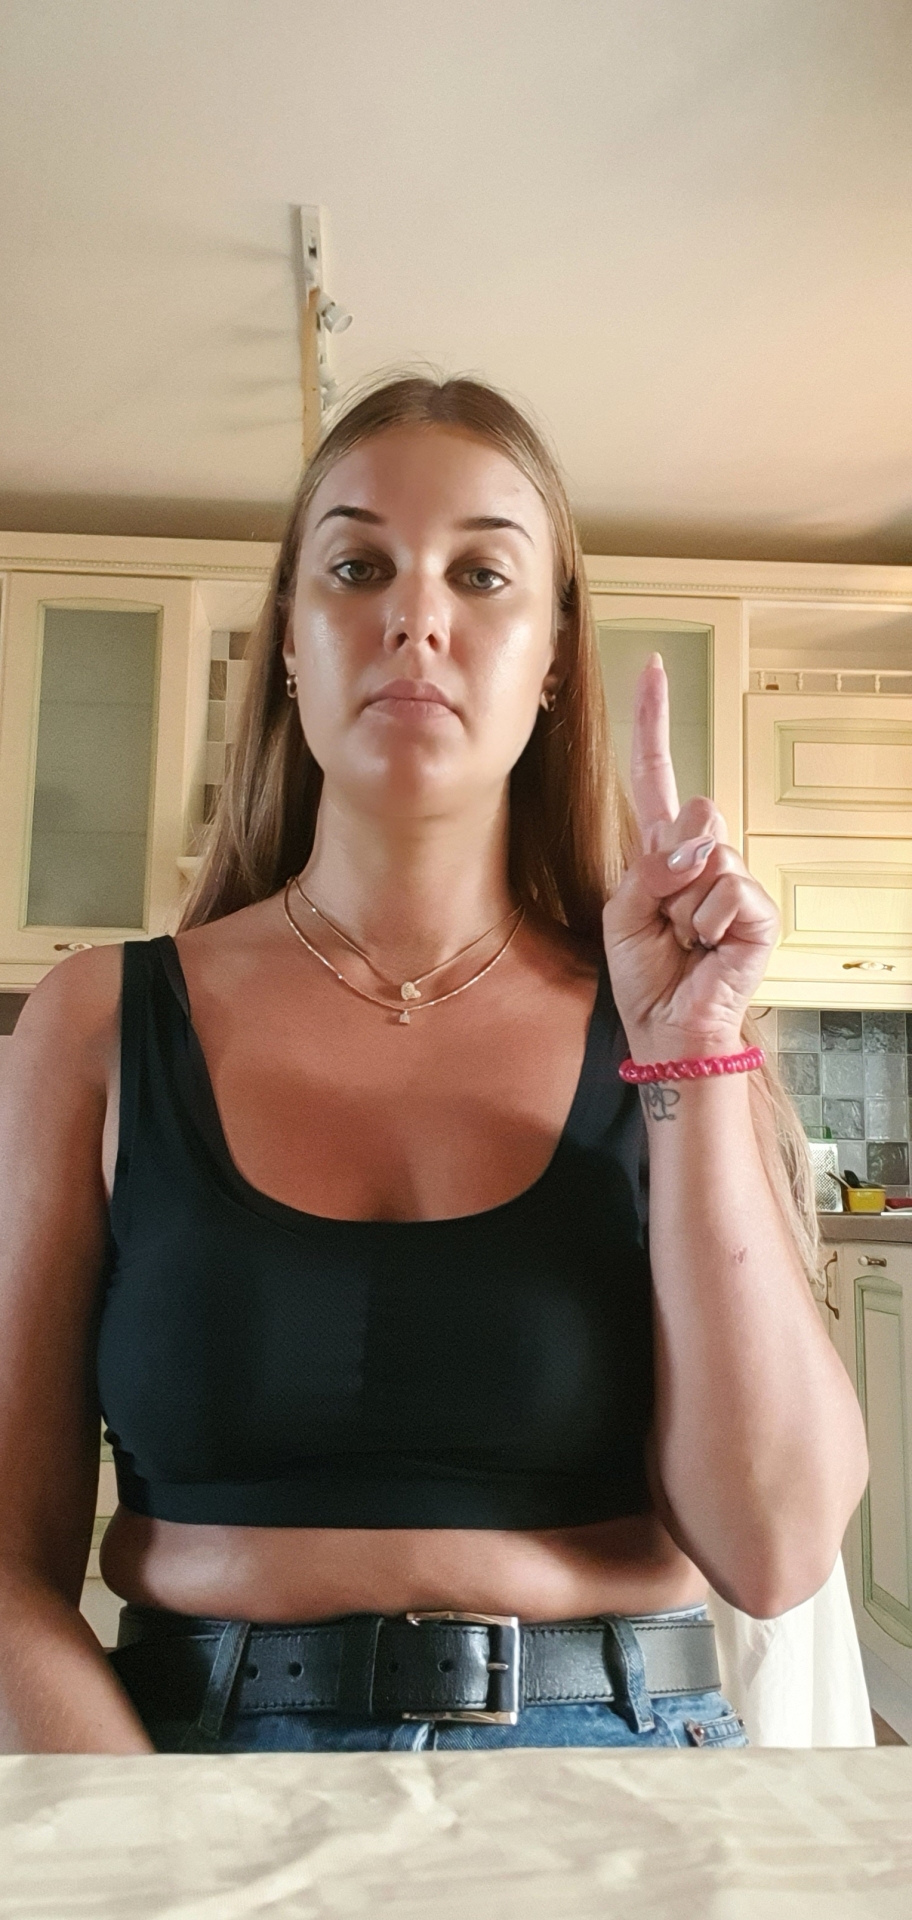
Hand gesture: one